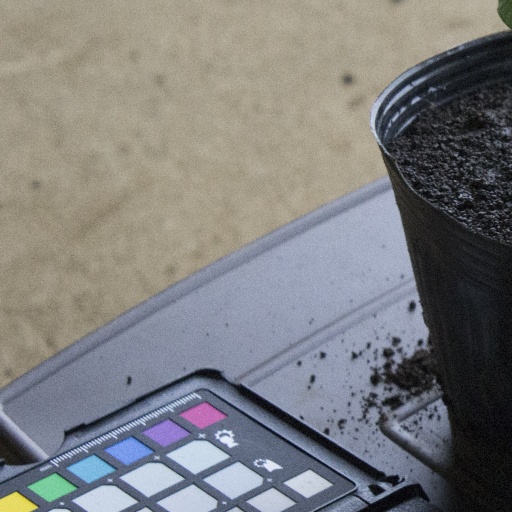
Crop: soybean